Pergamon

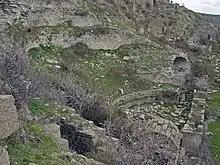
Gymnasium area near Upper Terrace

Pergamon's oldest temple is a sanctuary of Athena from the 4th century BC. It was a north-facing Doric peripteros temple with six columns on the short side and ten on the long side and a cella divided into two rooms. The foundations, measuring around 12.70 x 21.80 metres, are still visible today. The columns were around 5.25 metres high, 0.75 metres in diameter, and the distance between the columns was 1.62 metres, so the colonnade was very light for a temple of this period. This is matched by the shape of the triglyphs, which usually consist of a sequence of two triglyphs and two metopes, but are instead composed of three of triglyphs and three metopes. The columns of the temple are unfluted and retained bossage, but it is not clear whether this was a result of carelessness or incompleteness.